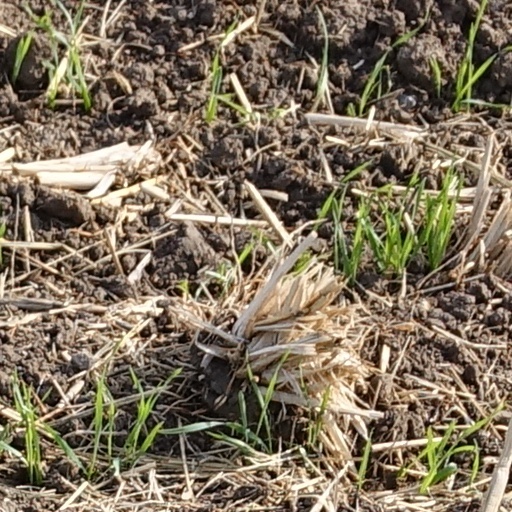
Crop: wheat